Milwaukee River

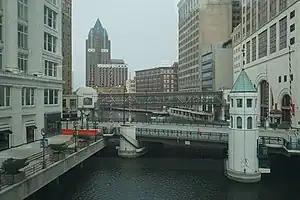
The Milwaukee River as it goes through downtown Milwaukee crossed by the Wisconsin Avenue bridge

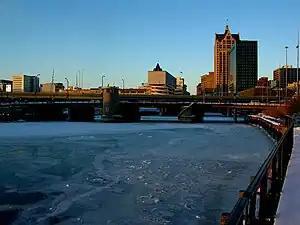
The Milwaukee River frozen over as it is crossed by the Saint Paul Avenue bridge

The Milwaukee River has numerous movable bridges spanning it, allowing for pedestrian and vehicular traffic. These bridges include several different types, including bascule and hydraulically-powered table bridges. There are also many fixed bridges, as well as several pedestrian-only and railroad trestles.